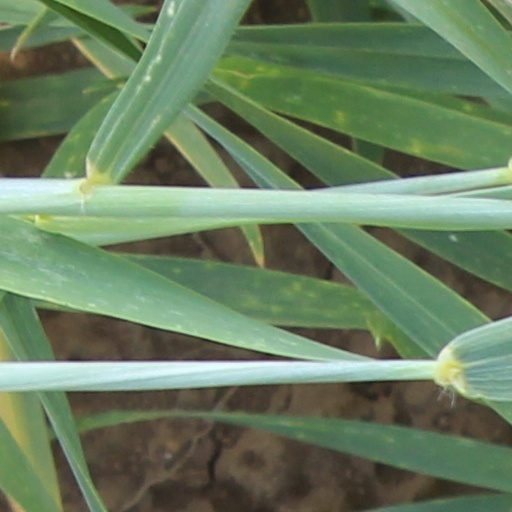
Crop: wheat